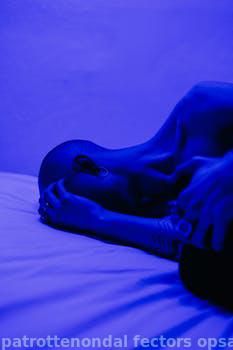
Label: Watermark